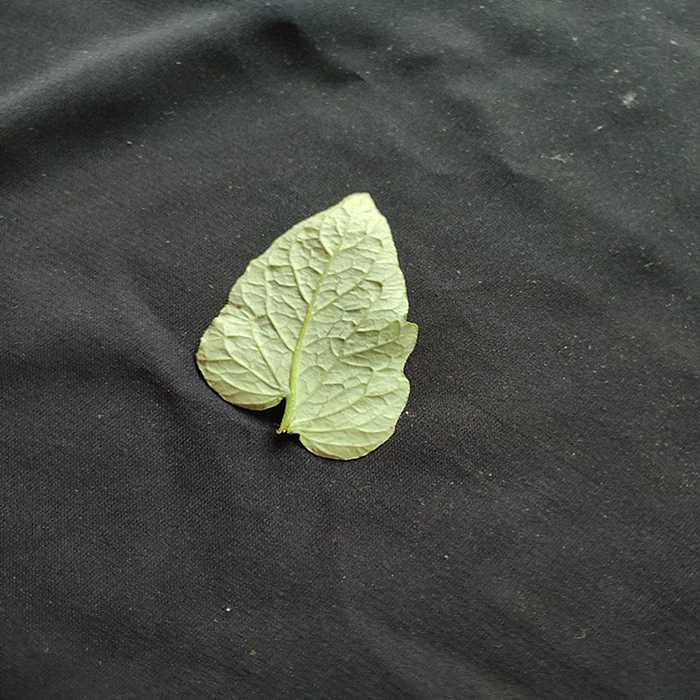
Plant: Tomato
Label: Tomato Fresh leaf